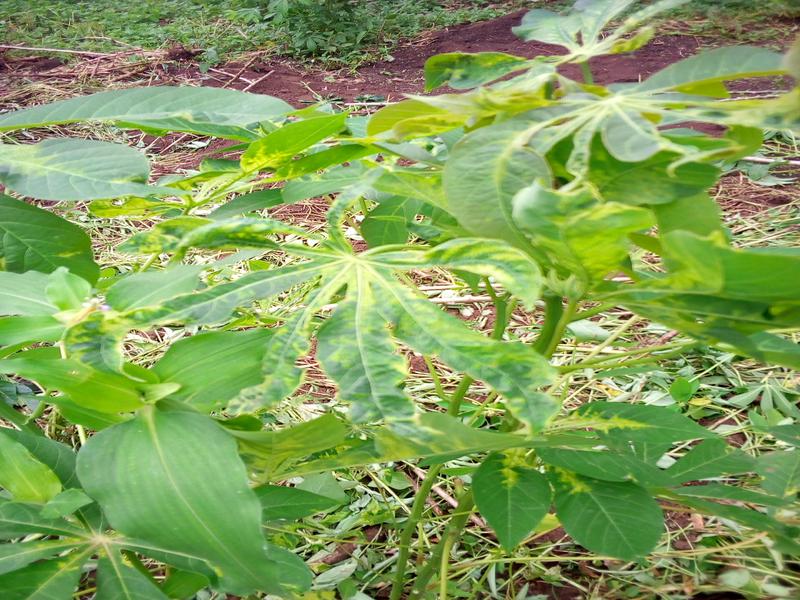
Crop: cassava
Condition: mosaic_disease